Livingstone Mpalanyi Nkoyoyo

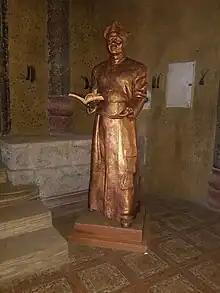

Livingstone Mpalanyi Nkoyoyo (4 October 1938 – 5 January 2018) was a Ugandan Anglican bishop. He served as the Archbishop and Primate of the Church of Uganda from 1995 to 2004. He was married to Ruth Nalweyiso, since 1965 until his death, and the couple had five children, of which one died before him.